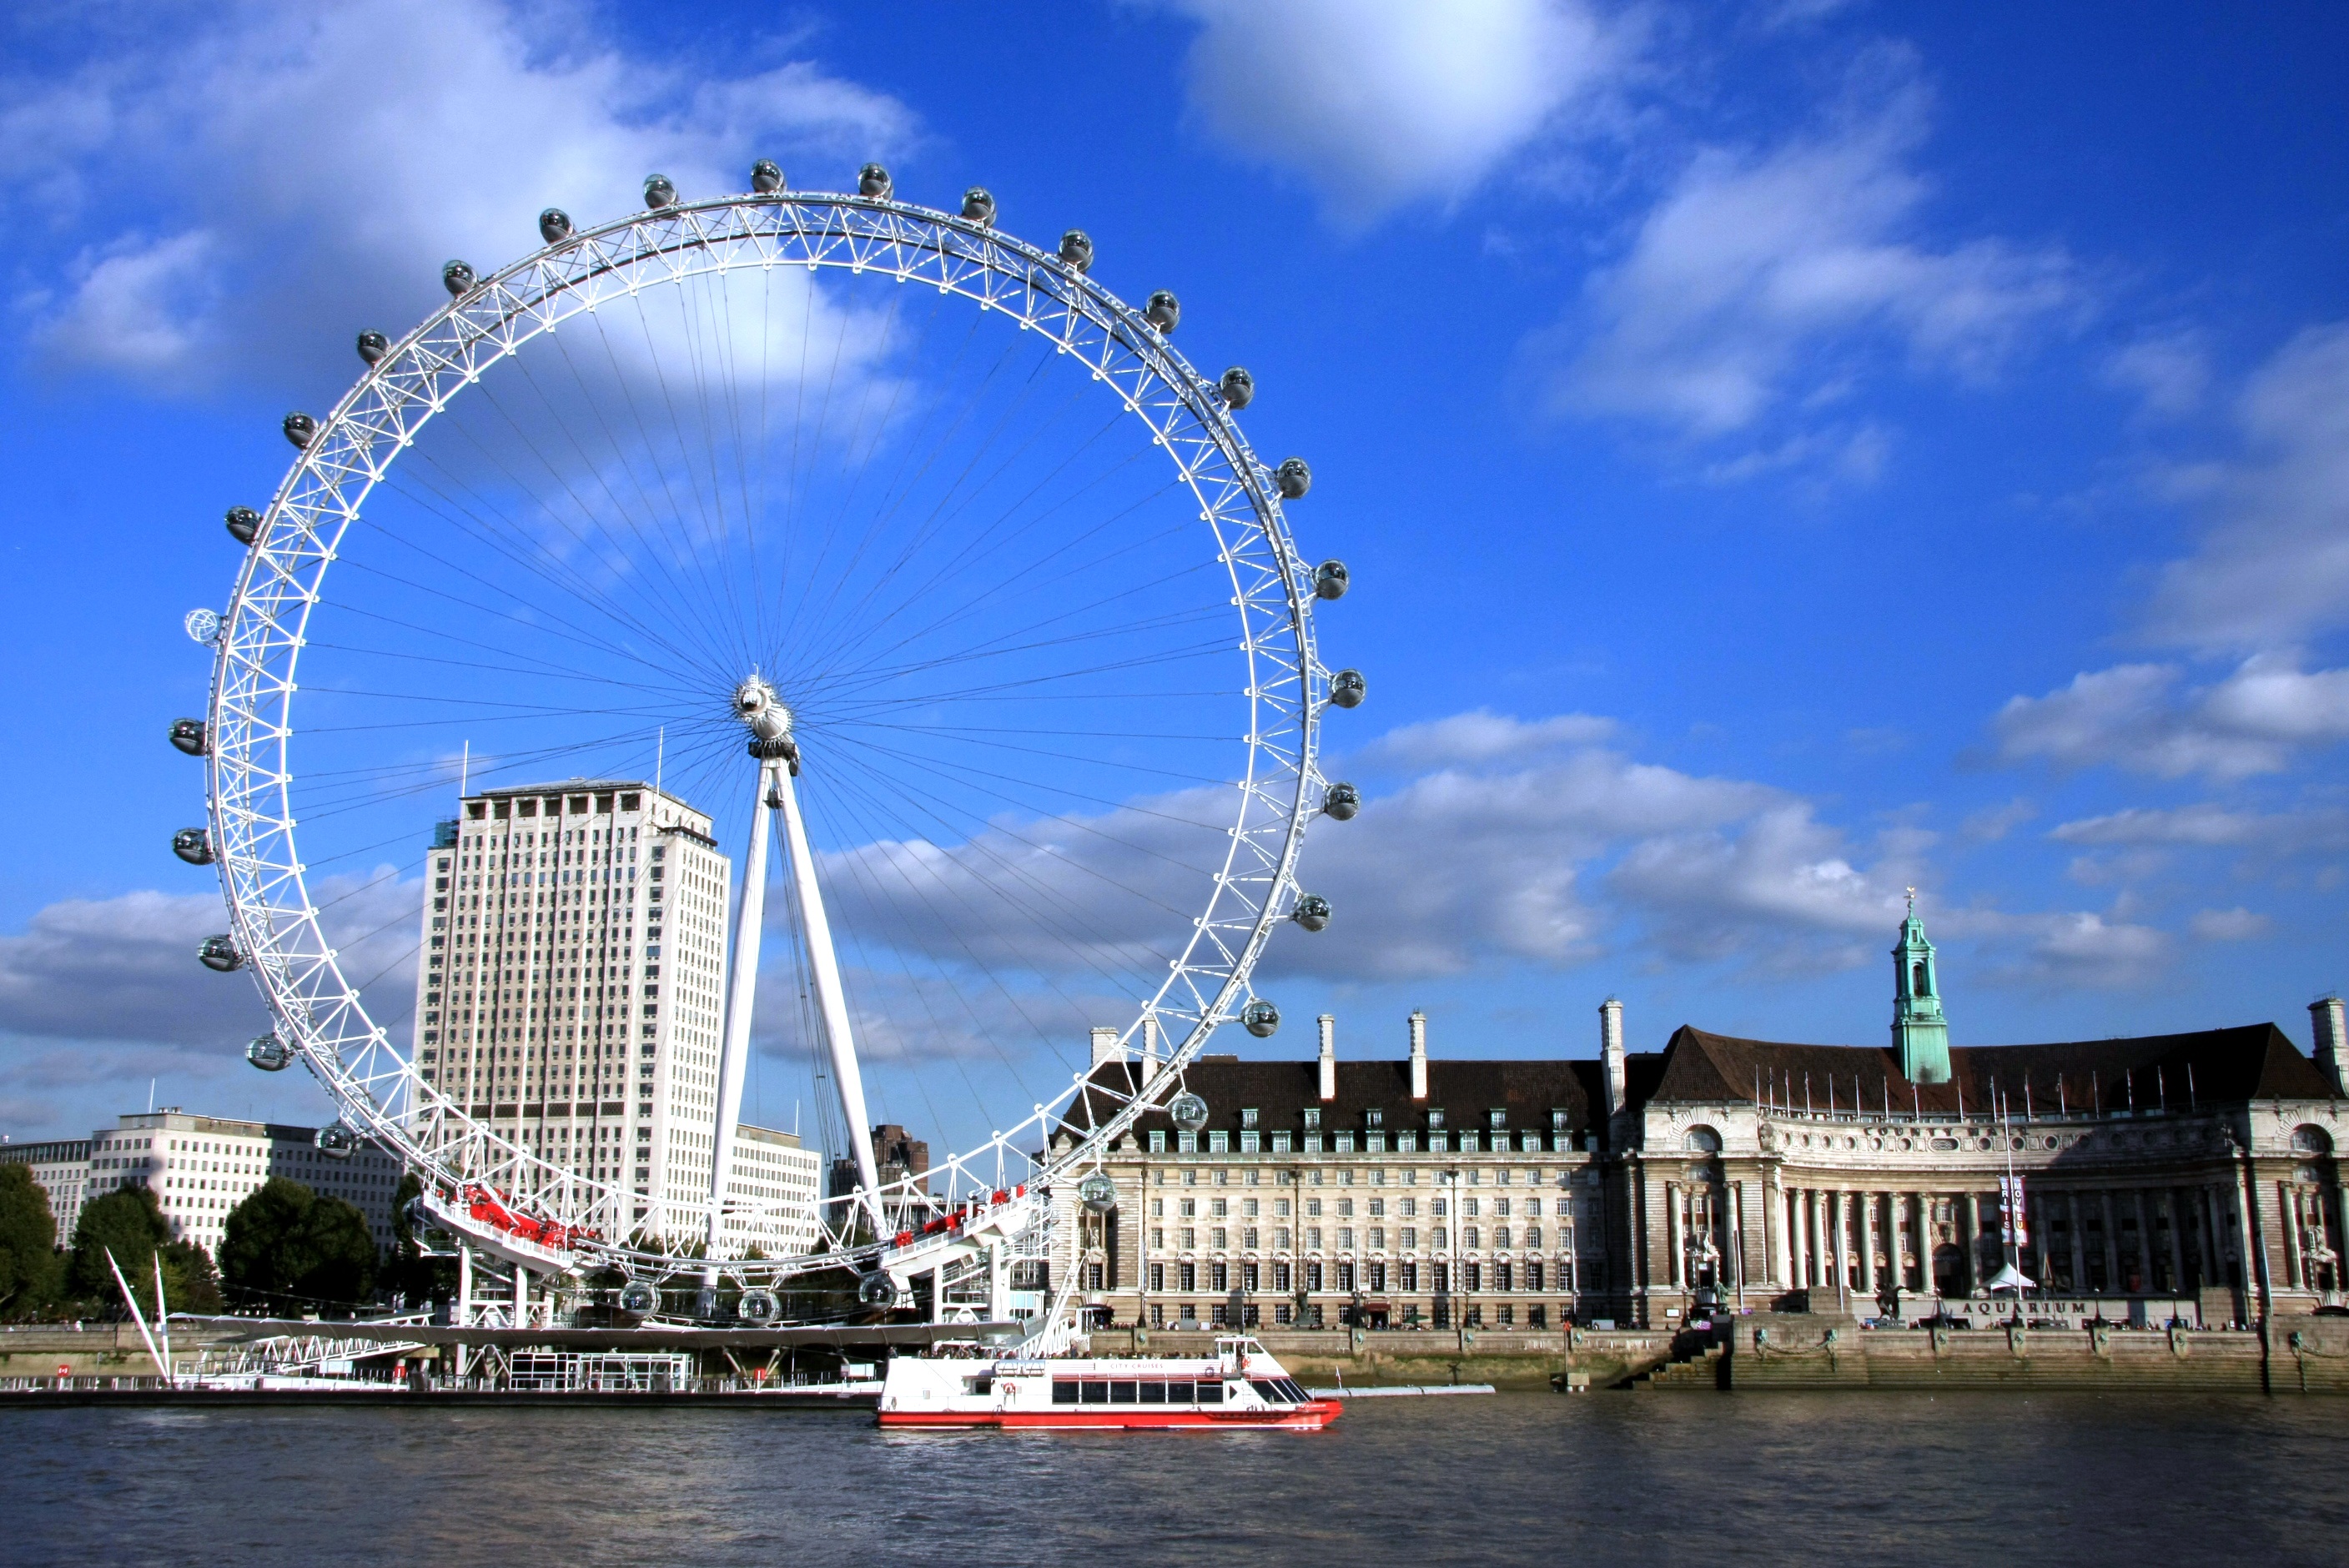
architecture, city, urban, cityscape, vehicle, ferris wheel, amusement park, london eye, landmark, england, london, tourist attraction, outdoor recreation